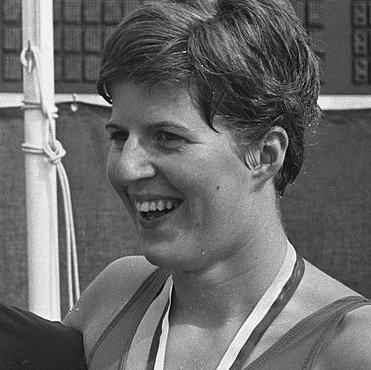
Age: 20